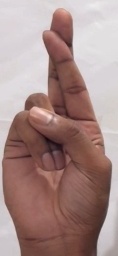
ASL sign: R